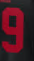
Number: 9